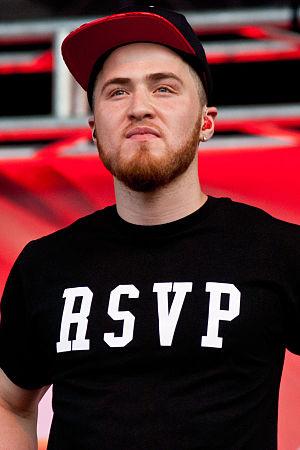
Michael Posner, dit Mike Posner, né le 12 février 1988 à Détroit, est un chanteur et producteur américain.